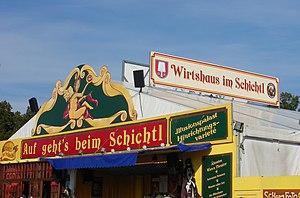
L'Oktoberfest n'est pas qu'un lieu où on vient boire de la bière, pas moins de 200 attractions sont présentes et assurent le caractère familial de la fête. Beaucoup de familles de forains participent à la fête depuis plus d'un siècle. On compte environ 270 forains, ils vivent le temps de l'Oktoberfest avec leurs familles sur la Wiesn, cela représente au total 1 200 personnes. Cet article n'a pas pour but de recenser toutes les attractions présentes sur la Theresienwiese depuis 200 ans, cela représenterait des milliers d'attractions ! Seules les attractions remarquables, par leur taille, longévité, histoire, leurs innovations à leur inauguration ou leur côté insolite sont référencées.